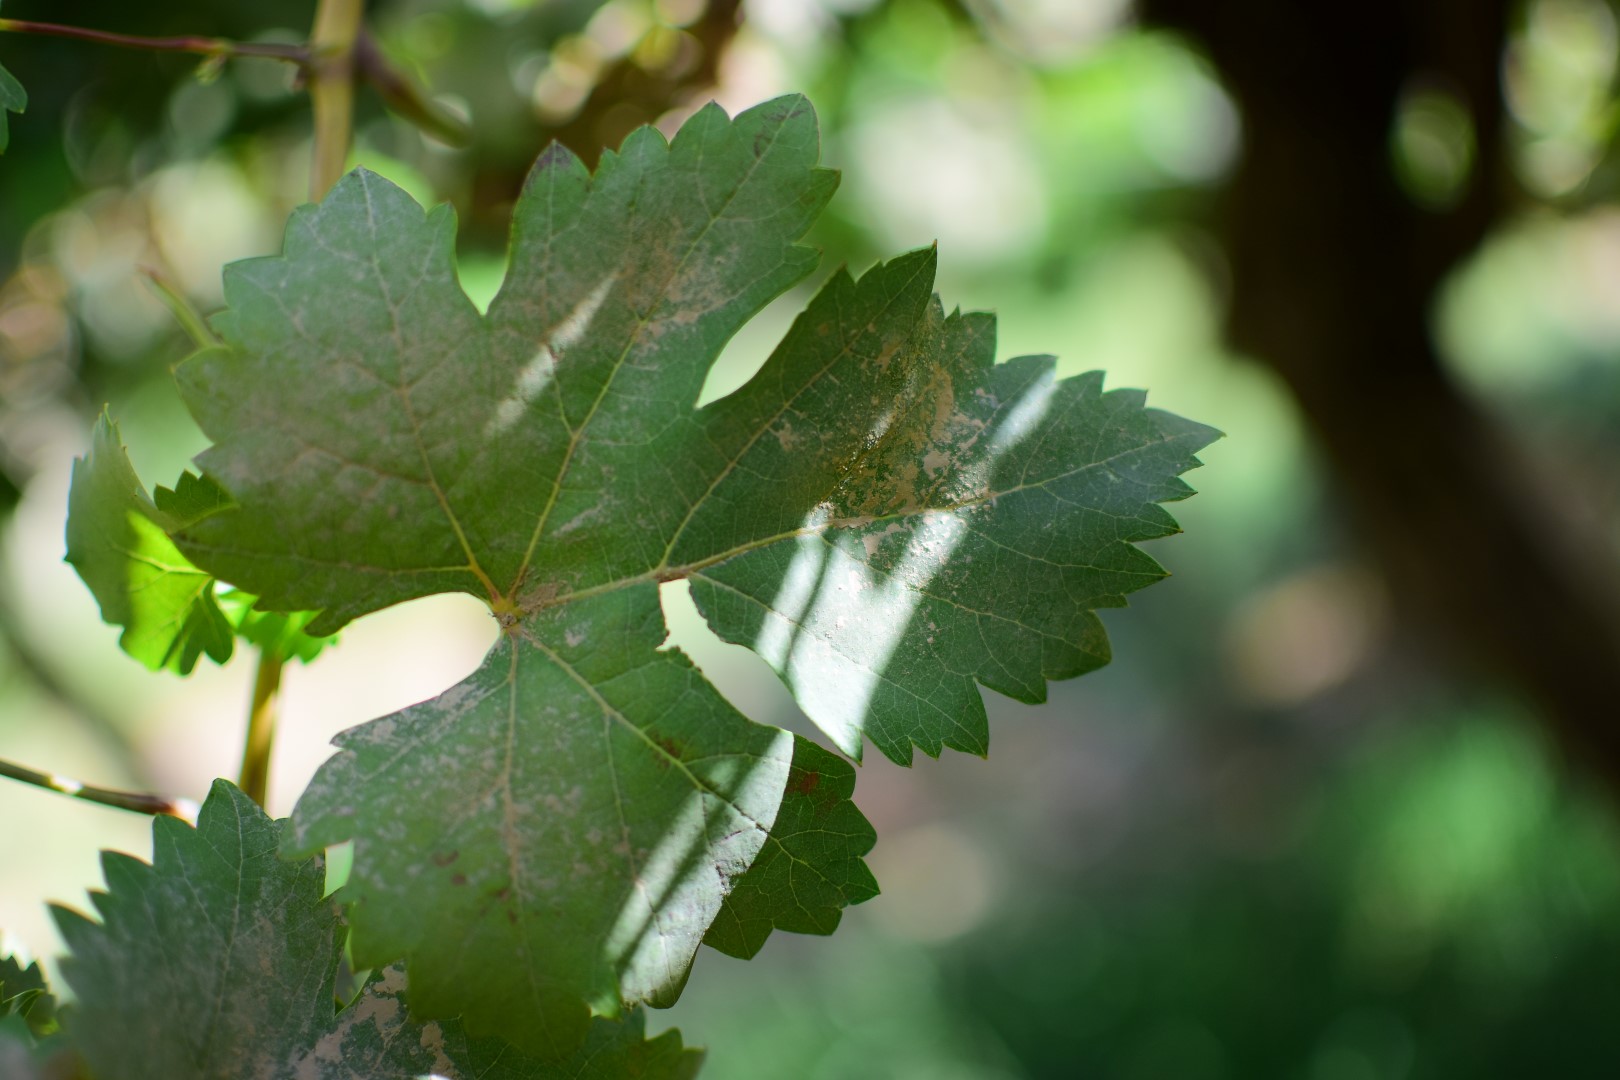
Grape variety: Shdah